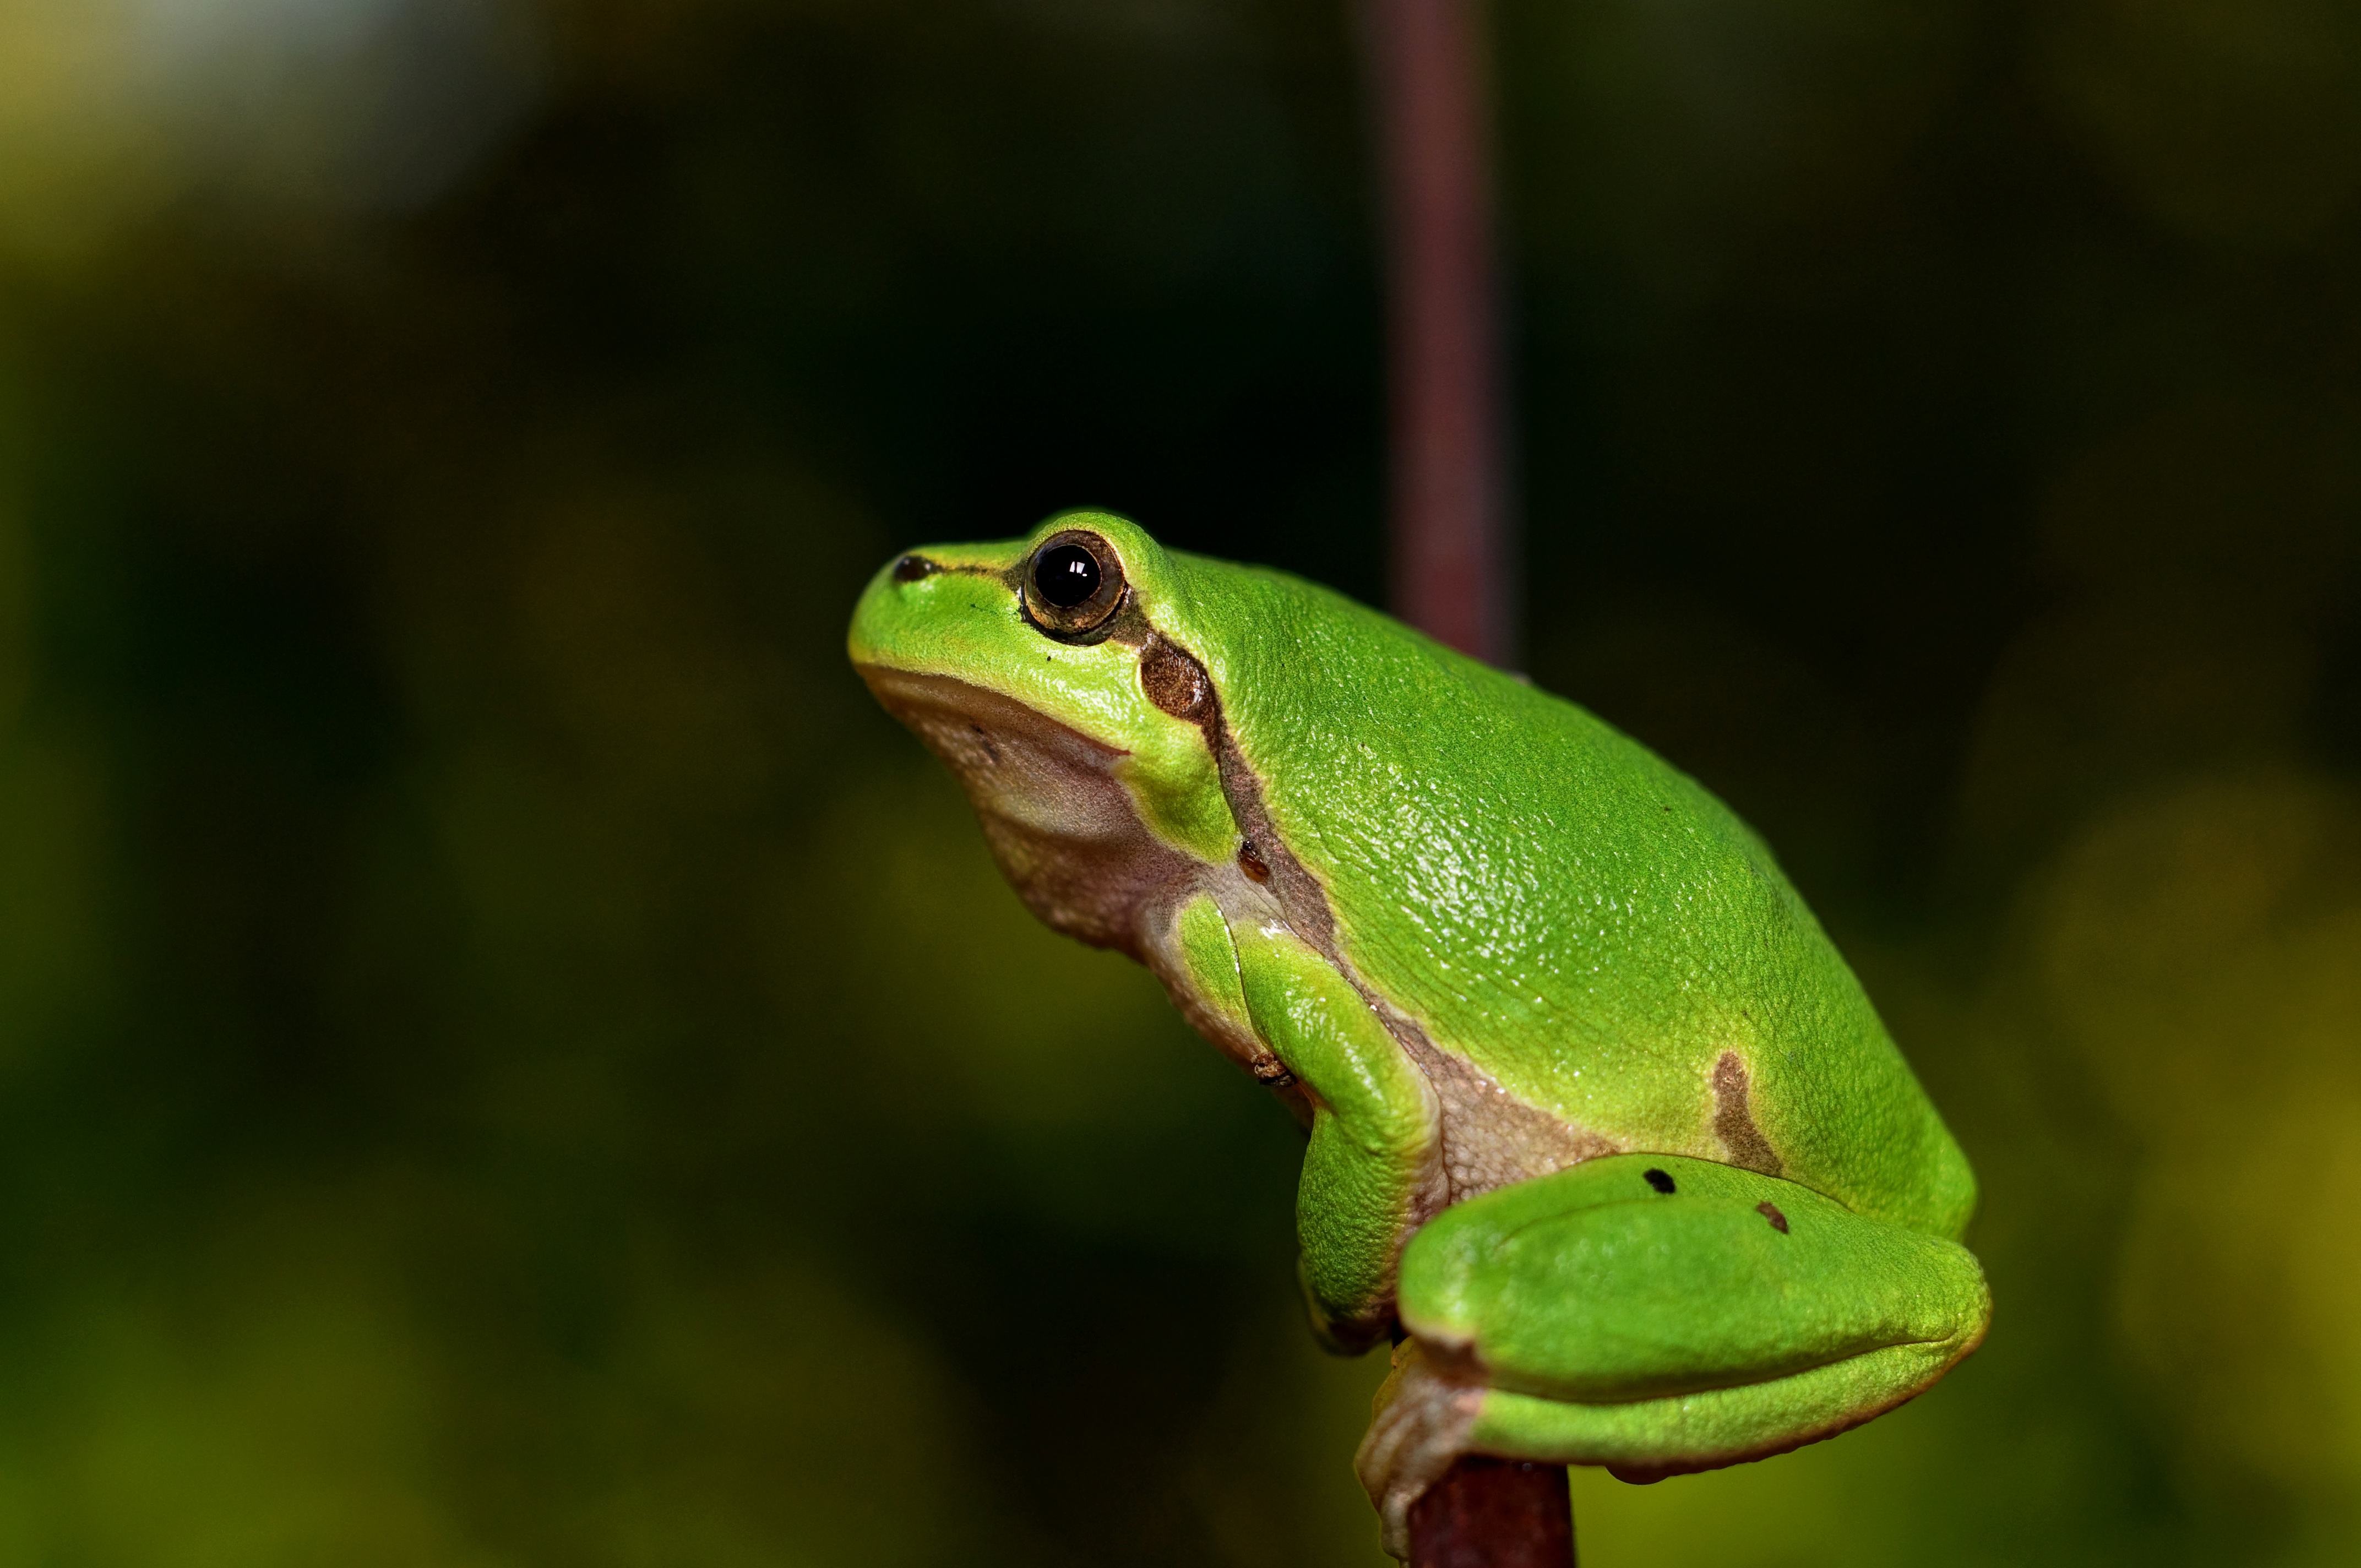
nature, wildlife, green, frog, amphibian, fauna, tree frog, close up, vertebrate, amphibians, macro photography, the frog, dactyloidae, ranidae, hyla meridionalis